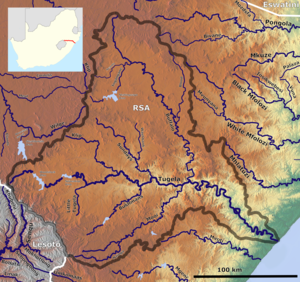
La Buffalo est le plus gros affluent de la Tugela en Afrique du Sud. Elle prend sa source sur la colline de Majuba, au nord-est de Volksrust, près de la frontière entre le Mpumalanga et le KwaZulu-Natal. Elle coule vers le sud, traversant le KwaZulu-Natal, elle traverse Newcastle puis s'oriente vers le sud-est en passant par Rorke's Drift avant de rejoindre la Tugela dans laquelle elle se jette à Ngubevu près de Nkandla. Durant le xixᵉ siècle, elle formait la frontière entre la colonie du Natal et le royaume zoulou.